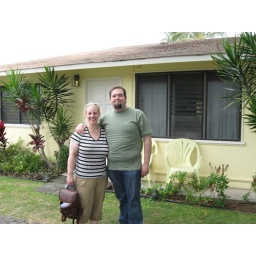
We make it to Kay's rental house in Kailua beach - yay!